List of Sri Lanka One Day International cricket records

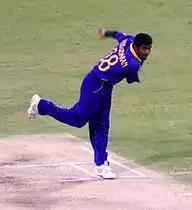
Murli Holds several bowling records for Sri Lanka

Muttiah Muralitharan widely acknowledged as one of the greatest bowlers of all time is the highest wicket-taker in ODIs.